Jacques-Martin Tétaz

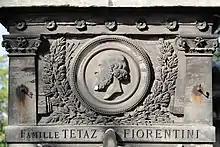
Medallion on the tomb of Jacques-Martin Tétaz, in the Père-Lachaise cemetery.

Jacques-Martin Tétaz (6 March 1818 – 16 October 1865) was a French architect. He was admitted at the École nationale supérieure des Beaux-Arts where he was the student of Jean-Nicolas Huyot and Louis-Hippolyte Lebas. He was the recipient of the second architecture Prix de Rome in 1841. He was housed at the Villa Medici from 1844 to 1848.